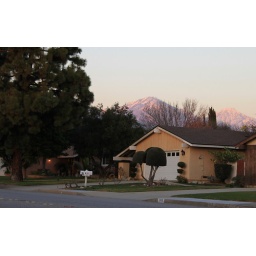
My house with snow capped mountains in the distance...